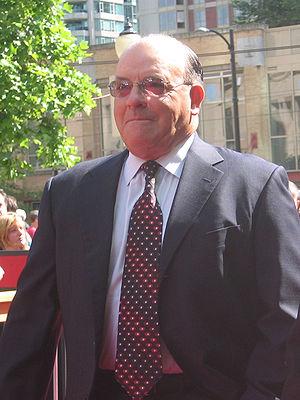
Les Canadiens de Montréal sont une franchise de hockey sur glace professionnel située à Montréal dans la province de Québec au Canada. L’équipe est membre de la Division Atlantique de l’Association de l’Est dans la Ligue nationale de hockey. Bien que le nom le plus utilisé pour désigner cette équipe soit les « Canadiens de Montréal », son nom officiel est le Club de hockey Canadien, inc.
Stephen Gregory Yzerman, dit Steve Yzerman, né le 9 mai 1965 à Cranbrook en Colombie-Britannique, est un joueur canadien de hockey sur glace. Il a joué toute sa carrière professionnelle dans la Ligue nationale de hockey avec les Red Wings de Détroit entre 1983 et 2006. Sa fin de carrière a été parsemée de nombreux problèmes de santé, notamment au genou, le poussant à arrêter en 2006. Le 30 janvier 2007, il accepte le poste de directeur général de l'équipe du Canada en remplacement de Wayne Gretzky.
Les Red Wings de Détroit sont une franchise professionnelle de hockey sur glace des États-Unis. Ils évoluent dans le championnat principal d'Amérique du Nord : la Ligue nationale de hockey. Les Red Wings – littéralement en français les « Ailes Rouges » – font partie de l'Association de l'Est dans la Division Atlantique.
Jean-Guy Talbot est un défenseur de hockey sur glace ayant joué 1056 matchs en saison régulière dans la Ligue nationale de hockey avec cinq équipes différentes. Il est l'un des douze joueurs de l'organisation des Canadiens de Montréal qui participent à chacune des cinq Coupes Stanley remportées consécutivement par la franchise à la fin des années 1950.
Le trophée Jack Adams — en anglais : Jack Adams Award — est un trophée de hockey sur glace d'Amérique du Nord. Il est décerné annuellement à l'entraîneur de la Ligue nationale de hockey qui a le plus contribué aux succès de son équipe. Le gagnant est choisi par un vote à travers l'association des diffuseurs de la LNH, la National Hockey League Broadcasters Association.
William Scott Bowman, dit Scotty Bowman, OC est un ancien entraîneur-chef canadien de la Ligue nationale de hockey. Il est actuellement le conseiller principal des Blackhawks de Chicago. Il est l'entraîneur ayant remporté le plus de victoires en carrière avec 1 244 succès en saison régulière et 223 lors des séries éliminatoires. Il a été l'entraîneur dans la LNH des Blues de Saint-Louis, des Canadiens de Montréal, des Sabres de Buffalo, des Penguins de Pittsburgh et des Red Wings de Détroit.